The Power of Nightmares

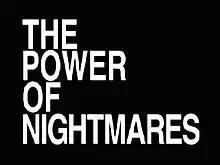
Title screen

The Power of Nightmares: The Rise of the Politics of Fear is a BBC television documentary series by Adam Curtis. It mainly consists of archive footage, with Curtis narrating. The series was originally broadcast in the United Kingdom in 2004. It has subsequently been aired in multiple countries and shown at various film festivals, including the 2005 Cannes Film Festival.